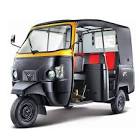
Vehicle type: Auto Rickshaws